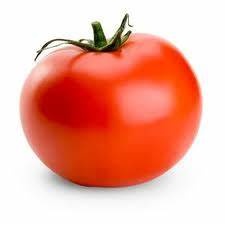
Label: tomato